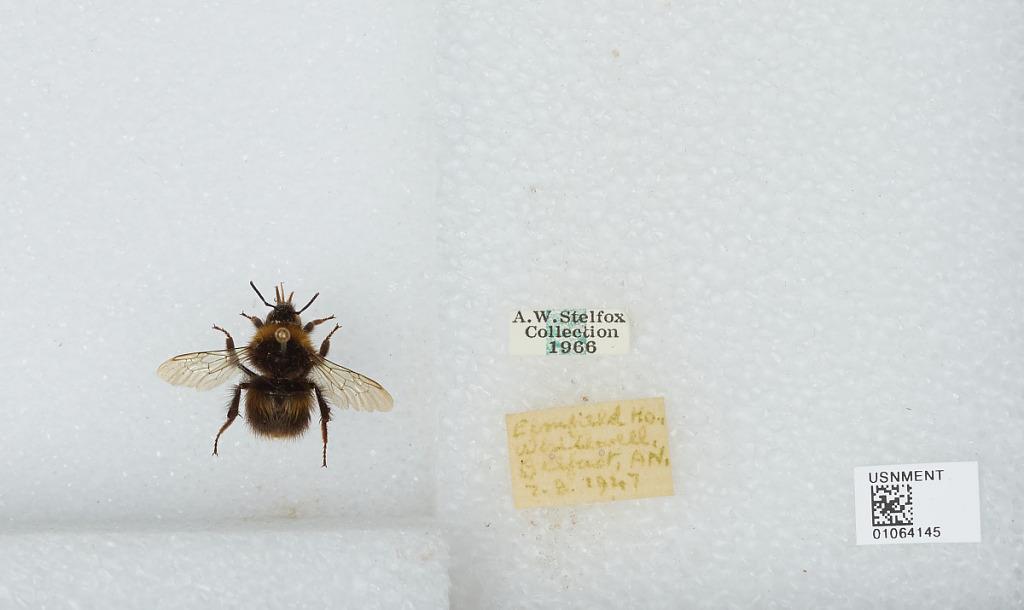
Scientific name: Bombus sp.
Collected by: A. Stelfox
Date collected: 1947-8-7
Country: United Kingdom
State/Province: Northern Ireland
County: Antrim
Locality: Elmfield House, Wombwell, Belfast
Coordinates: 54.6652, -5.94788